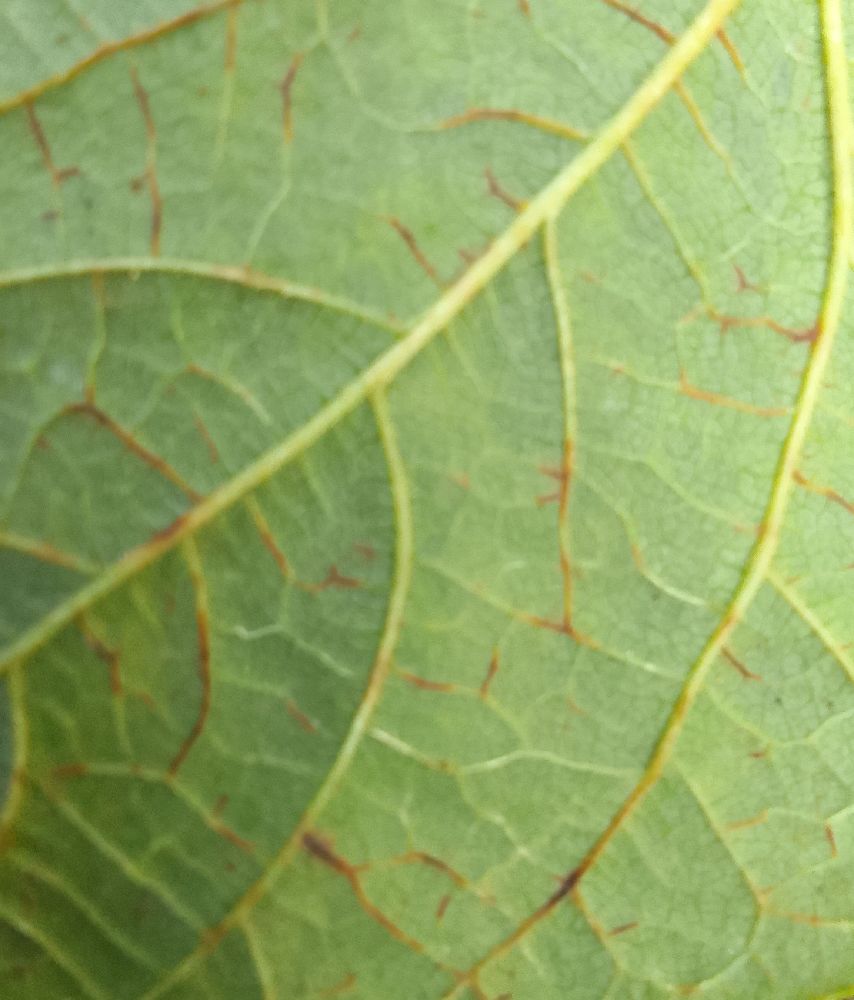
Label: anthracnose